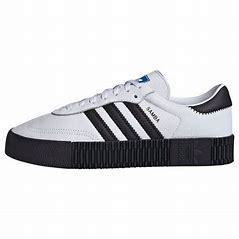
Brand: adidas
Model: originals Adidas Originals Sambarose